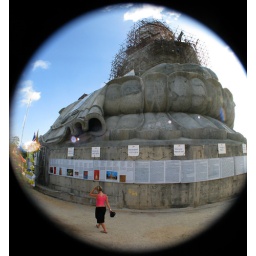
Beth walking around the massive base